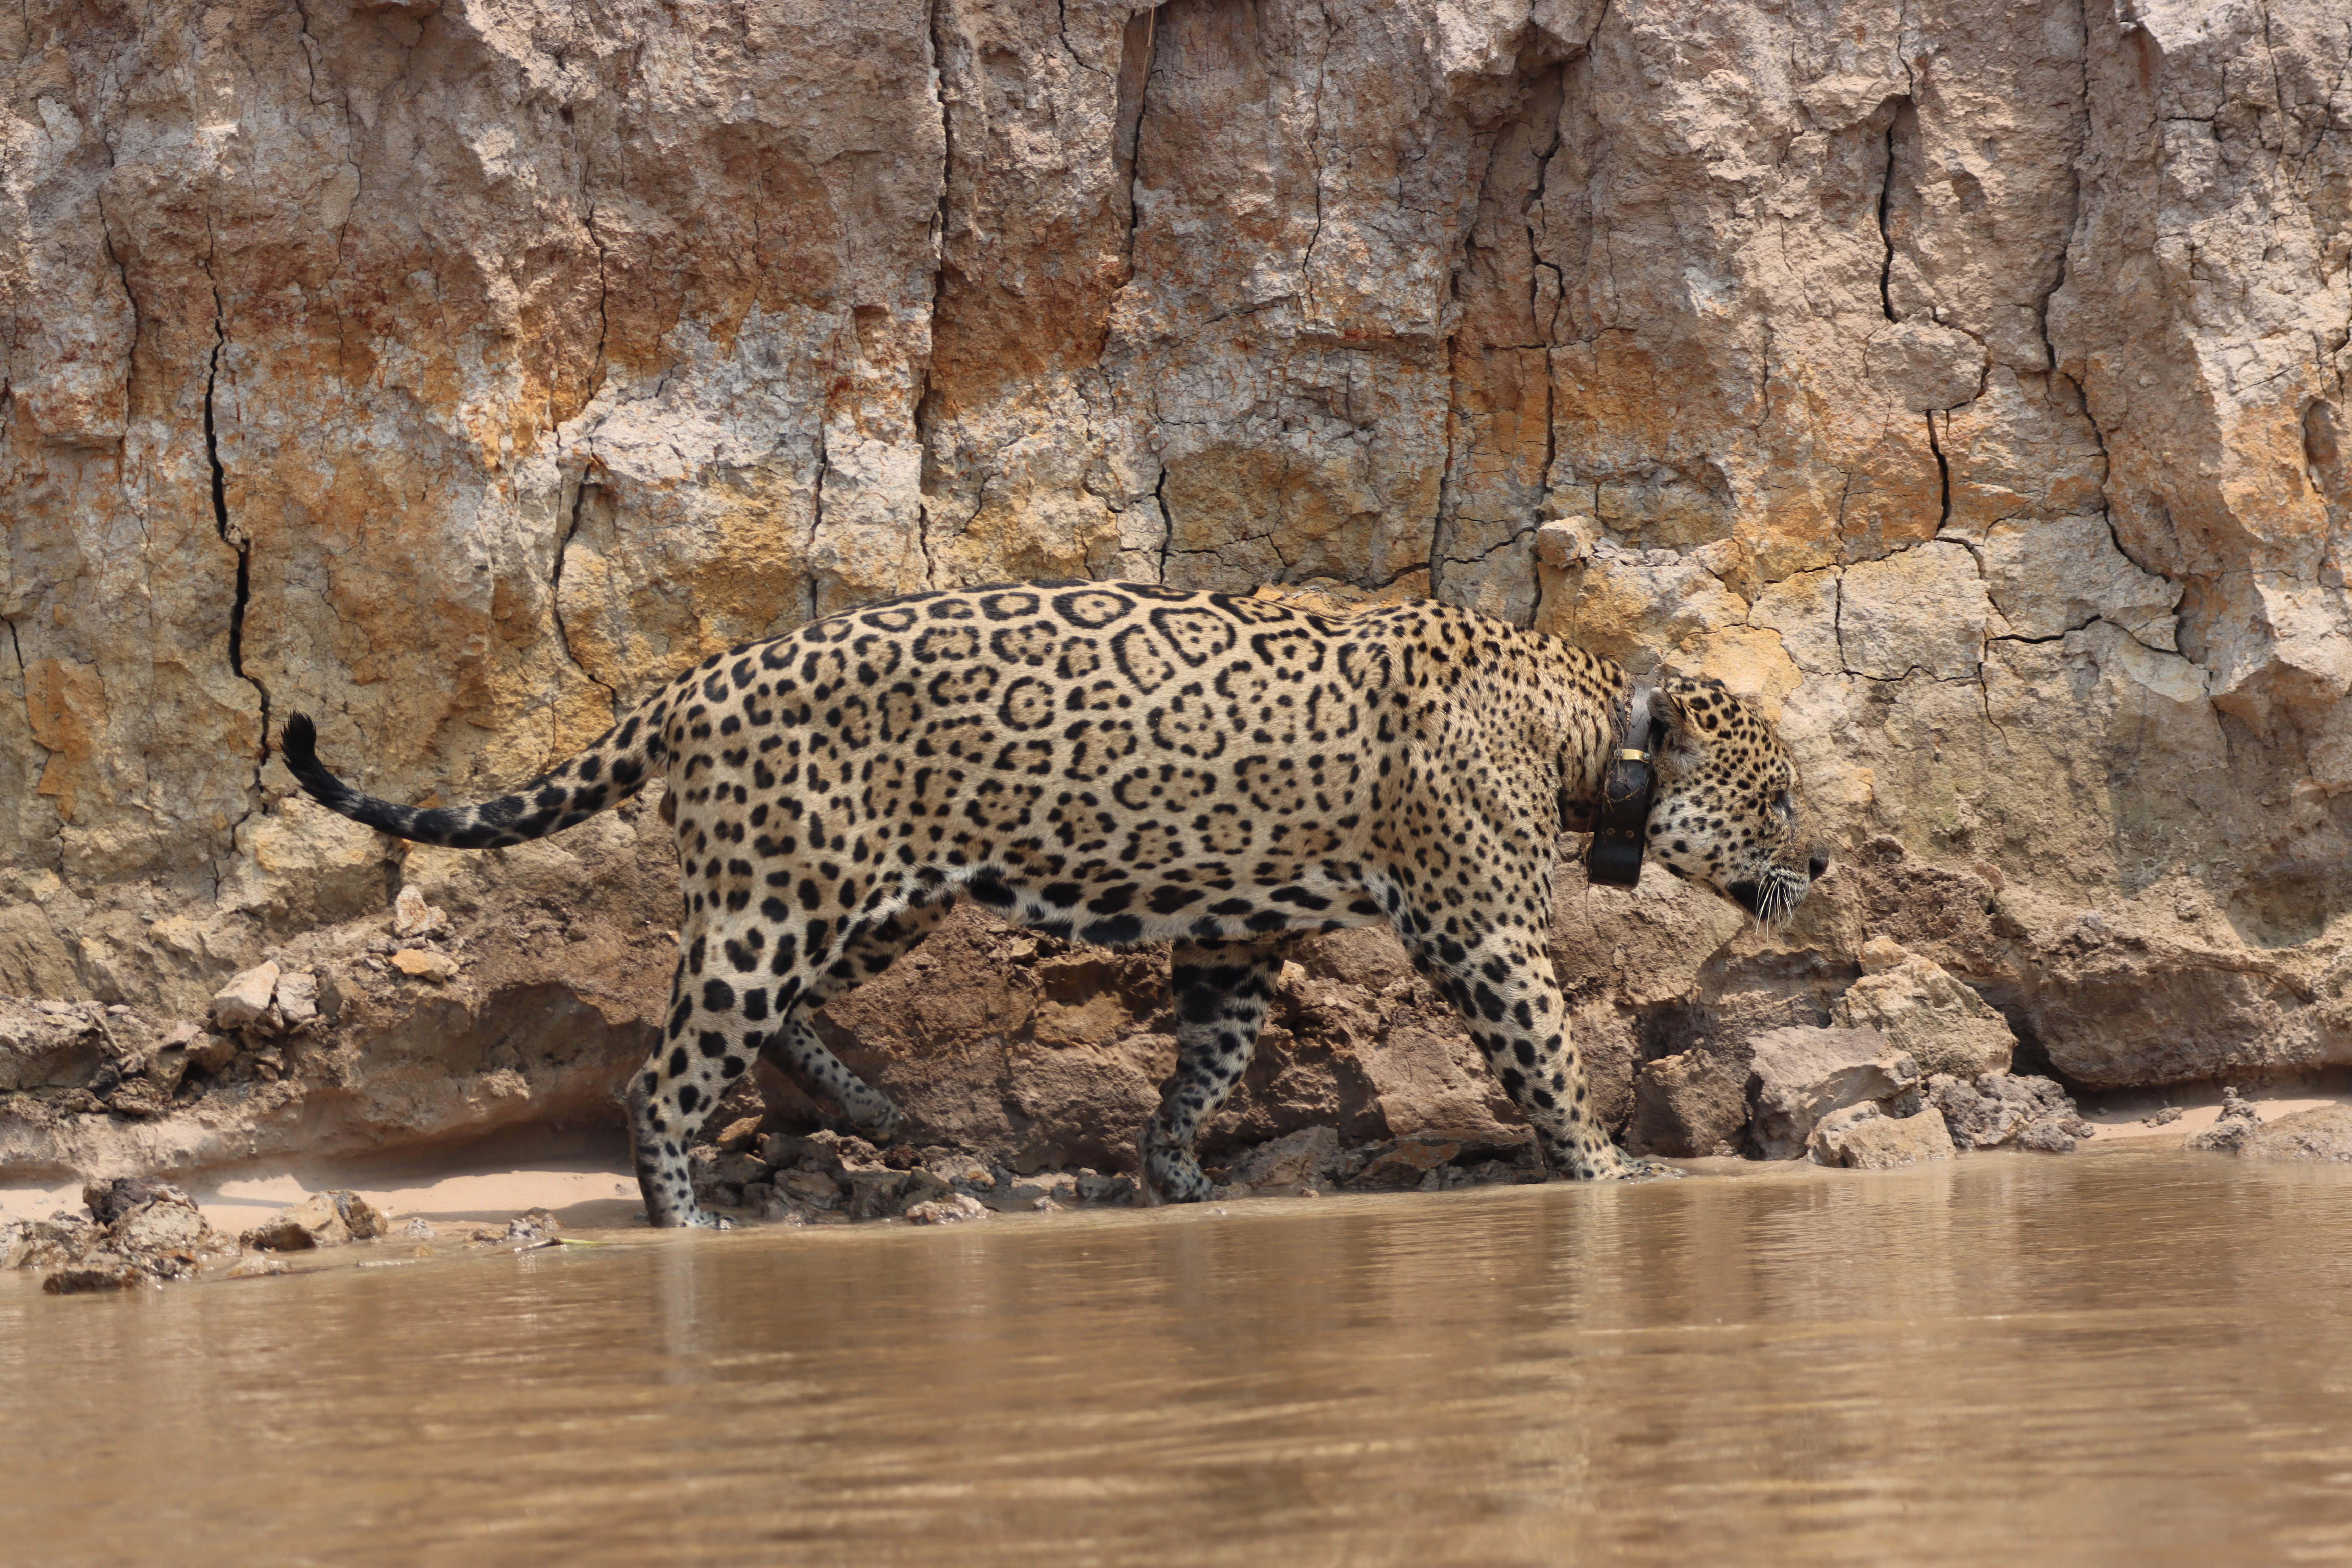
Jaguar: Ousado